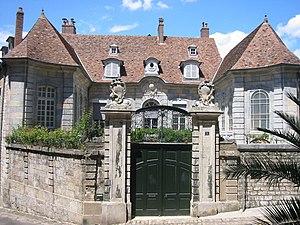
Le christianisme à Besançon apparaît au IIIᵉ siècle, période durant laquelle, selon la tradition, les martyrs Ferjeux et Ferréol ont évangélisé la ville et sa région. Toutefois le supplice et l'assassinat de ces deux figures du christianisme franc-comtois sont aujourd'hui tenus par certains historiens comme une invention de l'Antiquité tardive, l'ancienne Séquanie gallo-romaine ne se convertissant progressivement au christianisme qu'à partir du IVᵉ siècle. La première mention d'un évêque de la ville remonte à 346, mais des documents mentionnent des religieux en fonction dans la capitale comtoise dès le milieu du IIIᵉ siècle, époque où fut probablement construite la première église franc-comtoise, sur le site de l'actuelle cathédrale Saint-Jean.
André Lacrampe, né le 17 décembre 1941 à Agos-Vidalos dans les Hautes-Pyrénées, mort le 15 mai 2015, est un évêque catholique français, archevêque de Besançon de 2003 à 2013.
L'archidiocèse de Besançon est une église particulière de l'Église catholique en France. Son siège est la cathédrale Saint-Jean de Besançon. Érigé au IIIᵉ siècle, le diocèse de Besançon est élevé au rang d'archidiocèse métropolitain au IVᵉ siècle. Depuis le 10 octobre 2013, Jean-Luc Bouilleret est l'archevêque métropolitain de Besançon.